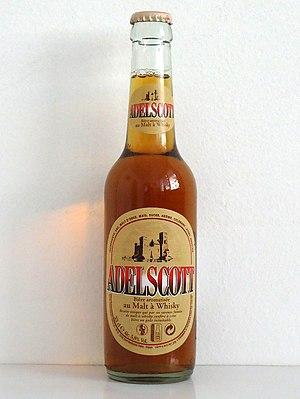
La bière d'Alsace, « Elsassbier », désigne la bière brassée en Alsace selon une tradition séculaire. Première région brassicole de France, la bière fait partie du patrimoine alsacien.
Adelshoffen est le nom d'un ancien village du Bas-Rhin, aujourd'hui disparu, qui se situait près de Strasbourg sur le territoire de l'actuelle commune de Schiltigheim. Une brasserie du même nom est construite au XIXᵉ siècle à son emplacement.
Adelscott est une marque de bière d'origine alsacienne appartenant aujourd'hui au groupe Heineken. Il s'agit d'une bière ambrée aromatisée au malt à whisky.